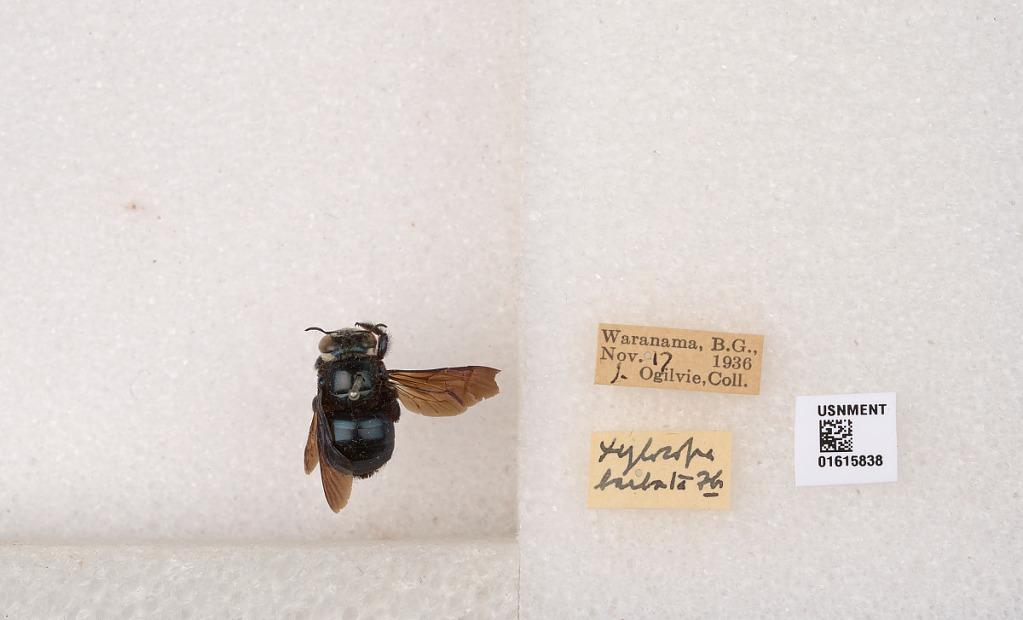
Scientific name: Xylocopa (Schonnherria) muscaria (Fabricius)
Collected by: J. Ogilvie
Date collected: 1936-11-17
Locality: Waranama, B.G.